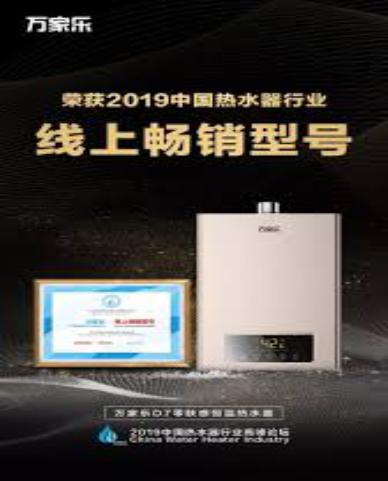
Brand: macro
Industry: Necessities